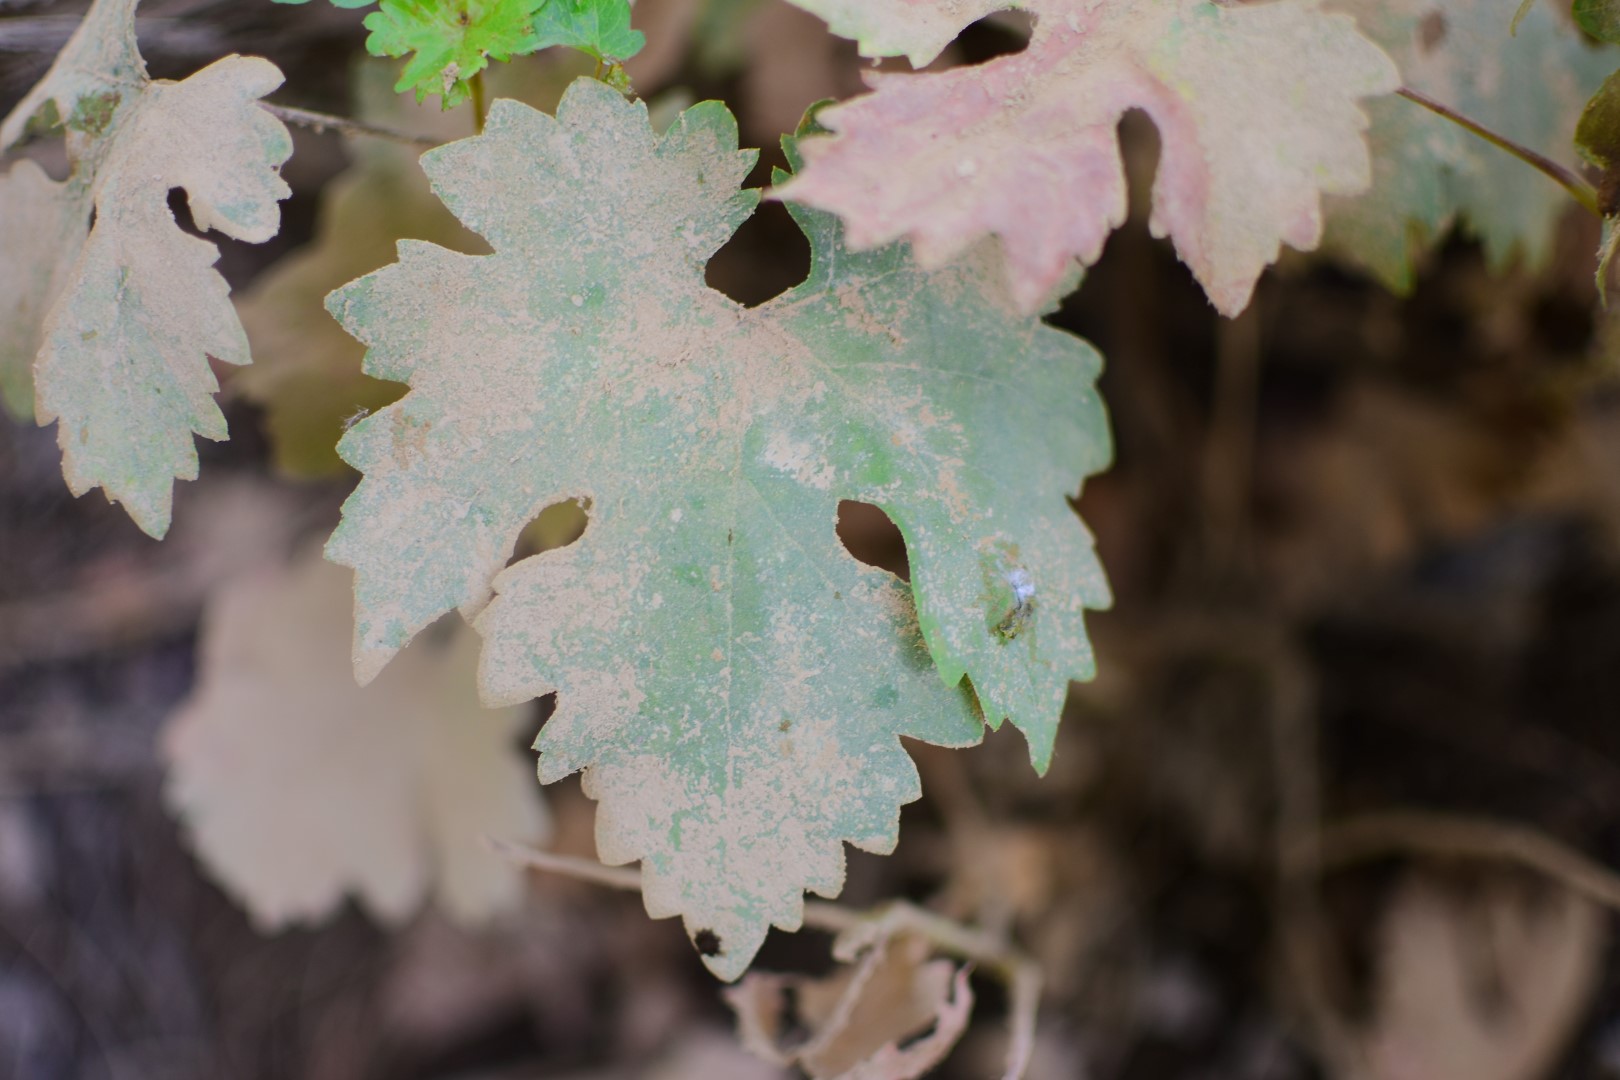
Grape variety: Shdah